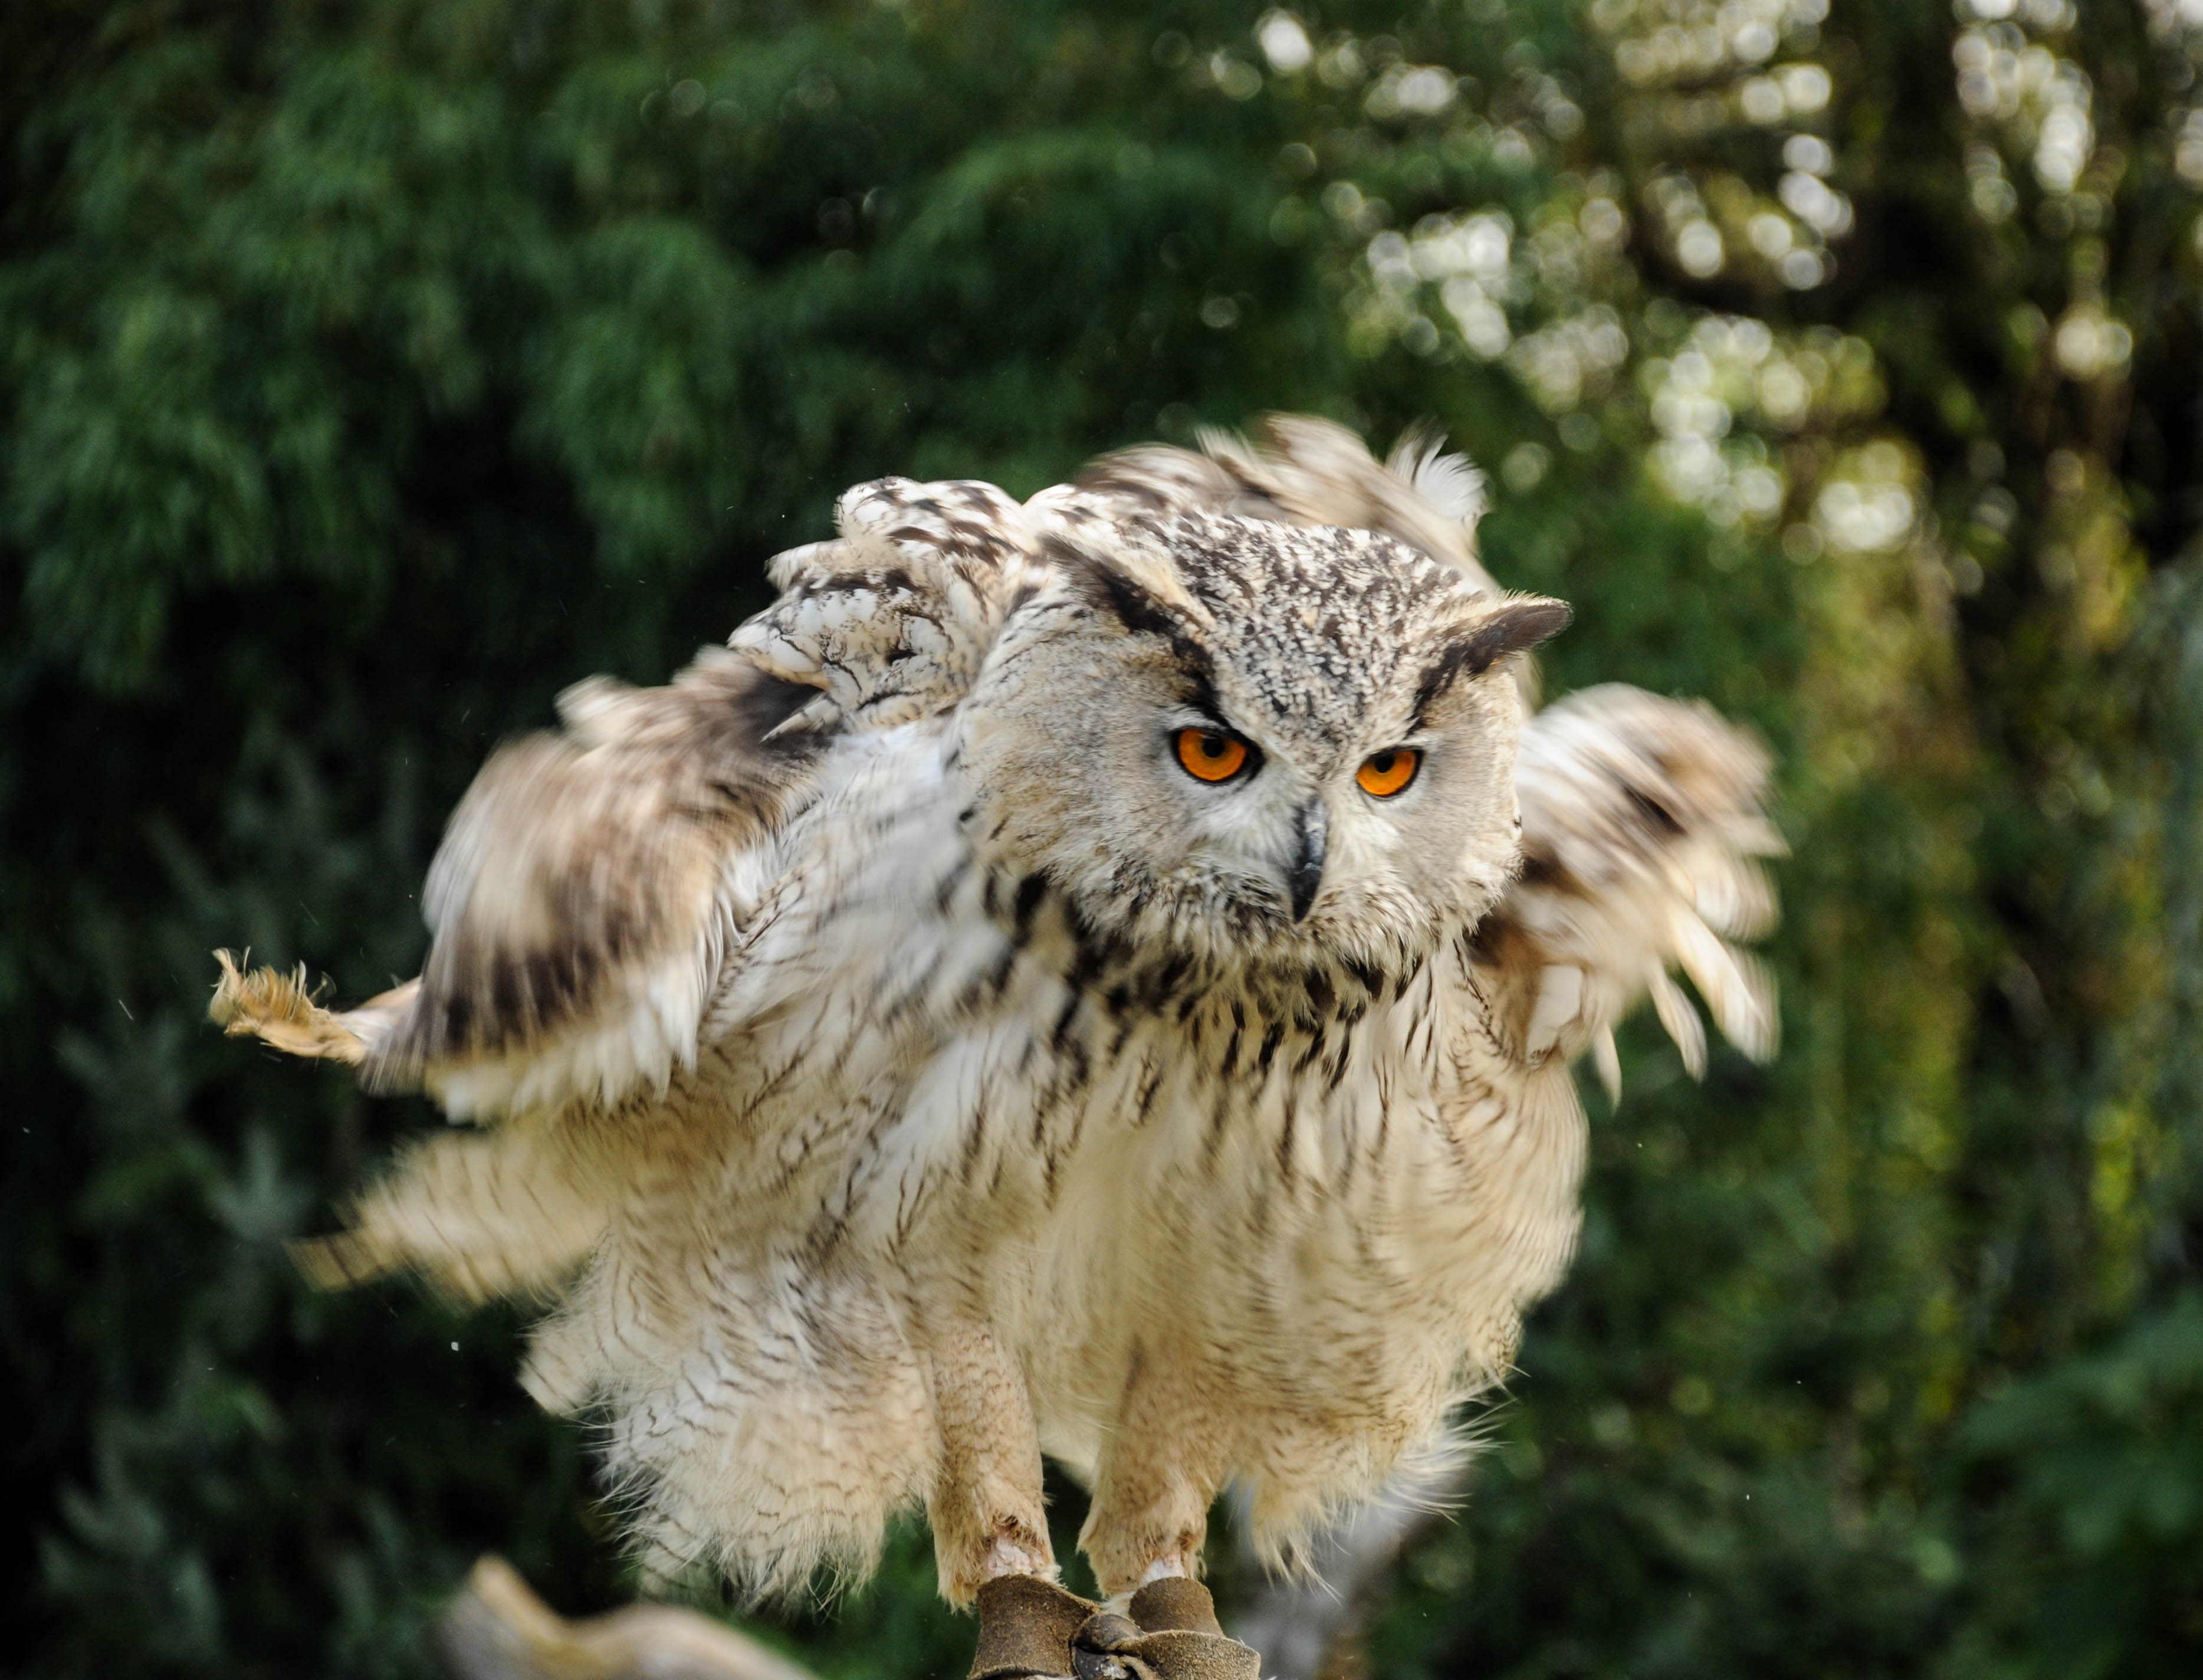
nature, bird, wing, wildlife, beak, owl, fauna, bird of prey, vertebrate, locarno, raptors, falconry, great grey owl